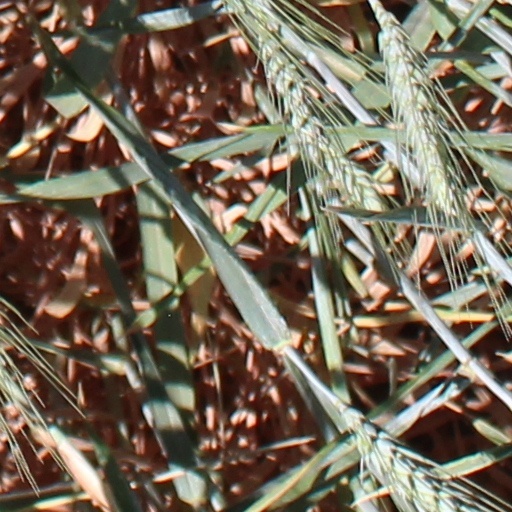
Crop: wheat